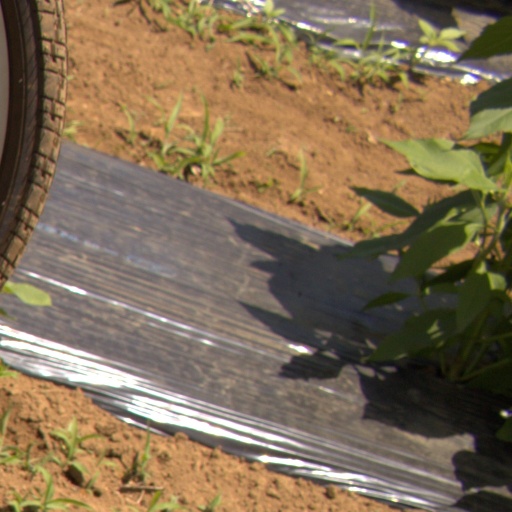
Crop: Jerusalem artichoke